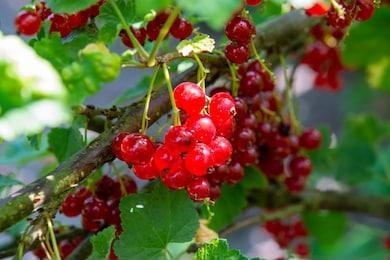
Label: redcurrant